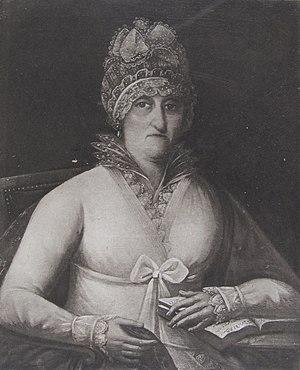
Portrait de Hanna Ratisbonne
La famille Cerfbeer de Medelsheim est une famille alsacienne.
La famille Ratisbonne est une famille alsacienne.
Cerf Beer est un financier, homme politique et un philanthrope juif alsacien du XVIIIᵉ siècle. Son nom est également orthographié « Berr ».